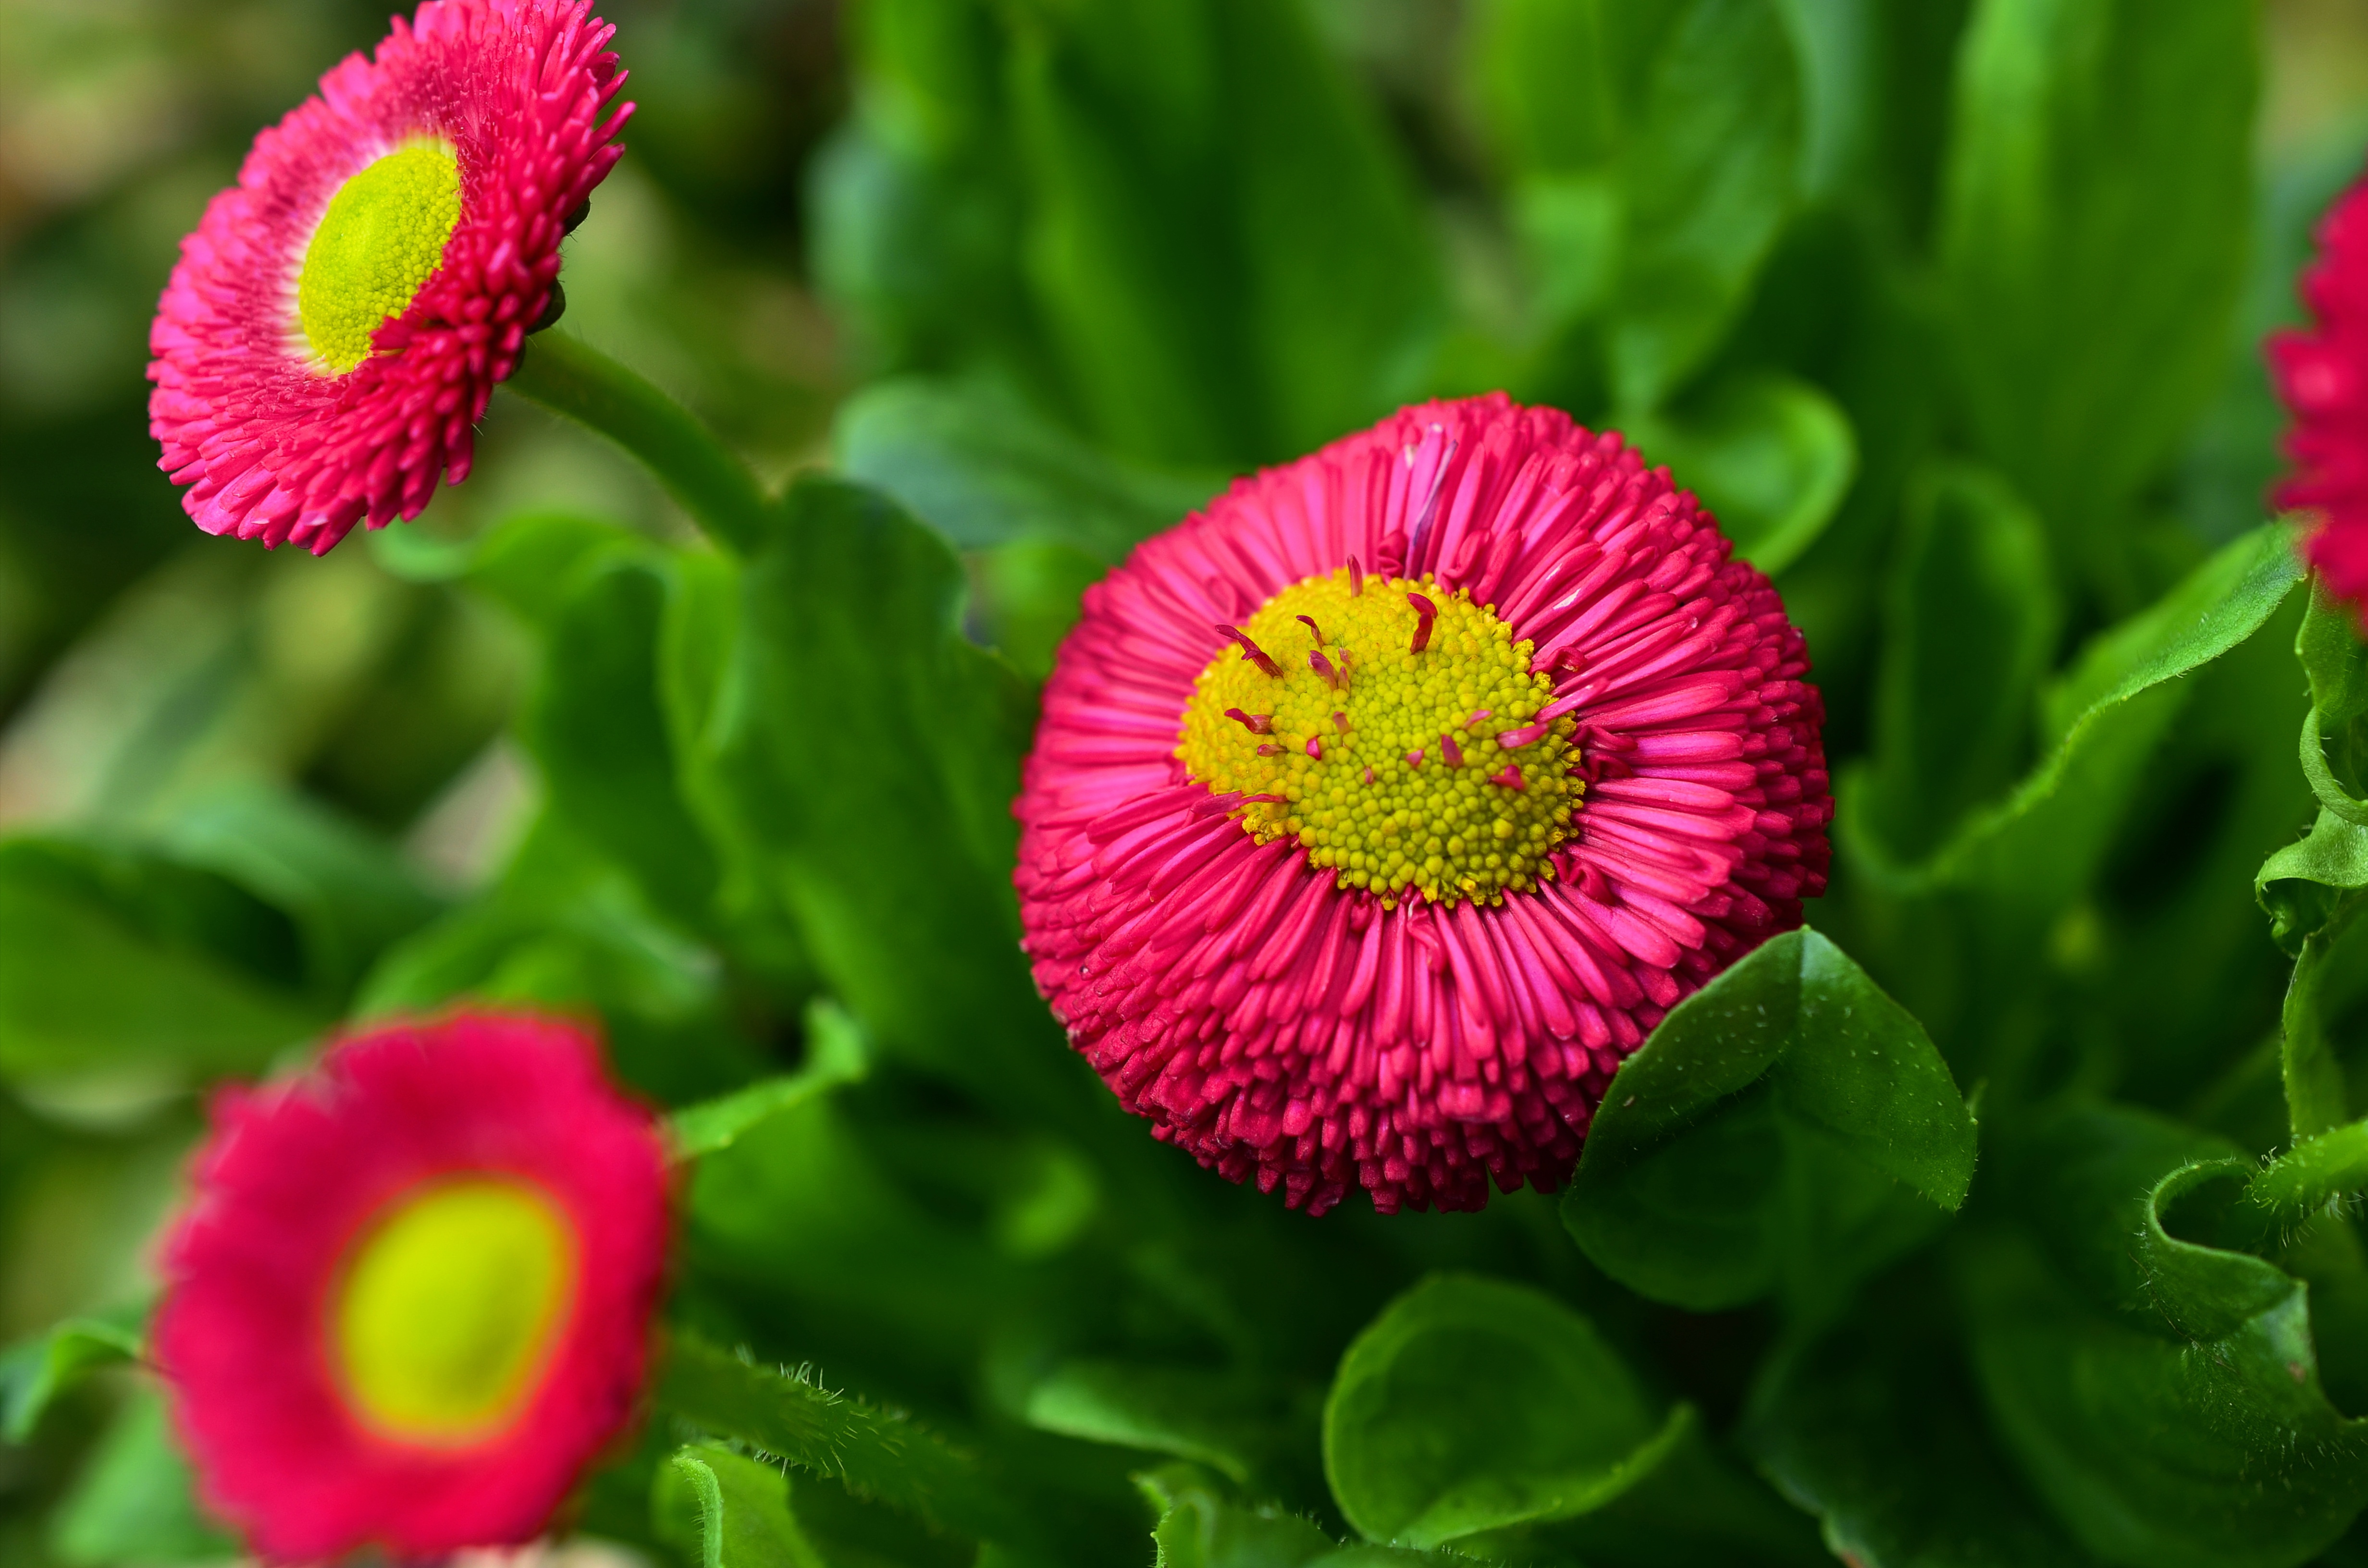
nature, blossom, plant, flower, petal, bloom, daisy, spring, red, color, macro, botany, colorful, flora, wildflower, composites, macro photography, flowering plant, daisy family, red daisy, annual plant, land plant